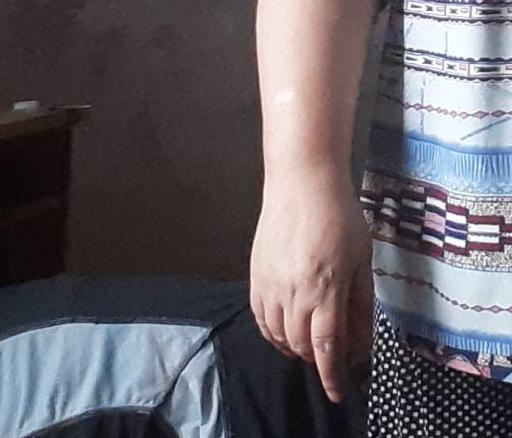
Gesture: no_gesture